Mandalay

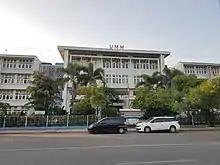

Mandalay's sporting facilities are quite poor by international standards but are still the best in Upper Burma. The 17,000 seat Bahtoo Stadium was the largest in Upper Myanmar before the construction of Mandalarthiri Stadium and hosts mainly local and regional association football and track-and-field tournaments. Since May 2009, professional football has arrived in Mandalay, with Yadanabon FC representing the city in the newly formed Myanmar National League, the country's first professional football league.